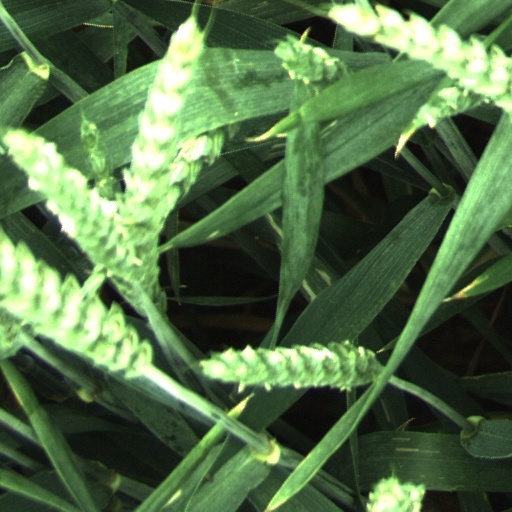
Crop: wheat